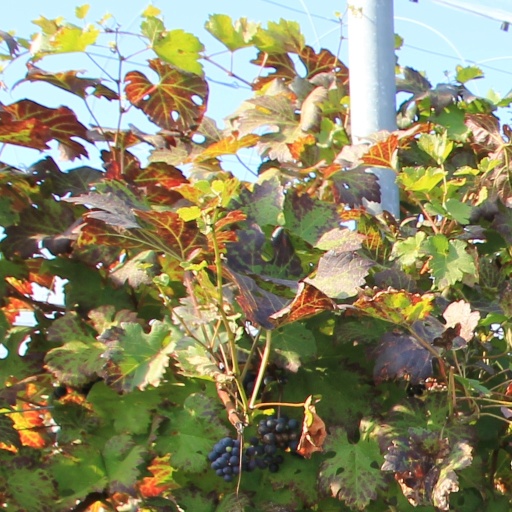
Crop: grape